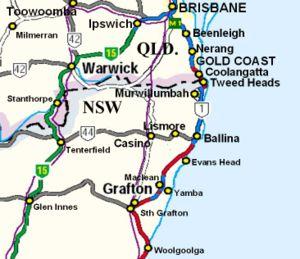
La Pacific Highway est un important axe routier dans l'est de l'Australie et fait partie de l'Highway 1.